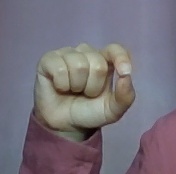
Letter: fa